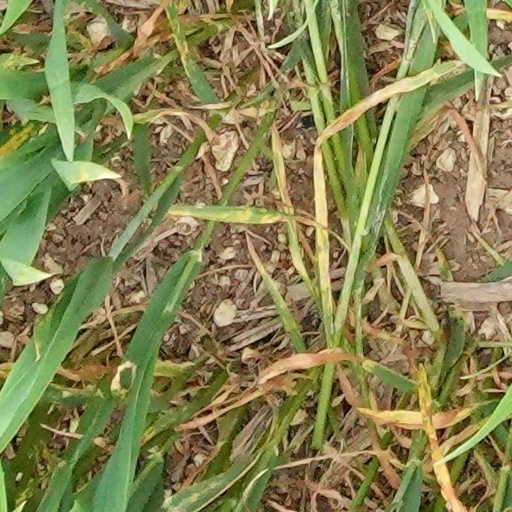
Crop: wheat